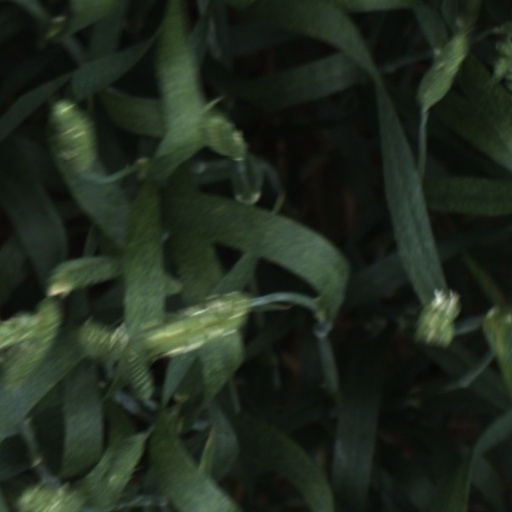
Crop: wheat